John Allred (American football)

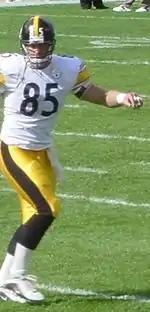
Allred with the Steelers in 2002

John Charles Allred (born September 9, 1974) is an American former professional football player who was a tight end who played in the National Football League (NFL) from 1997 to 2002. He played college football for the USC Trojans and was selected by the Chicago Bears in the second round of the 1997 NFL draft and also played for the Pittsburgh Steelers.